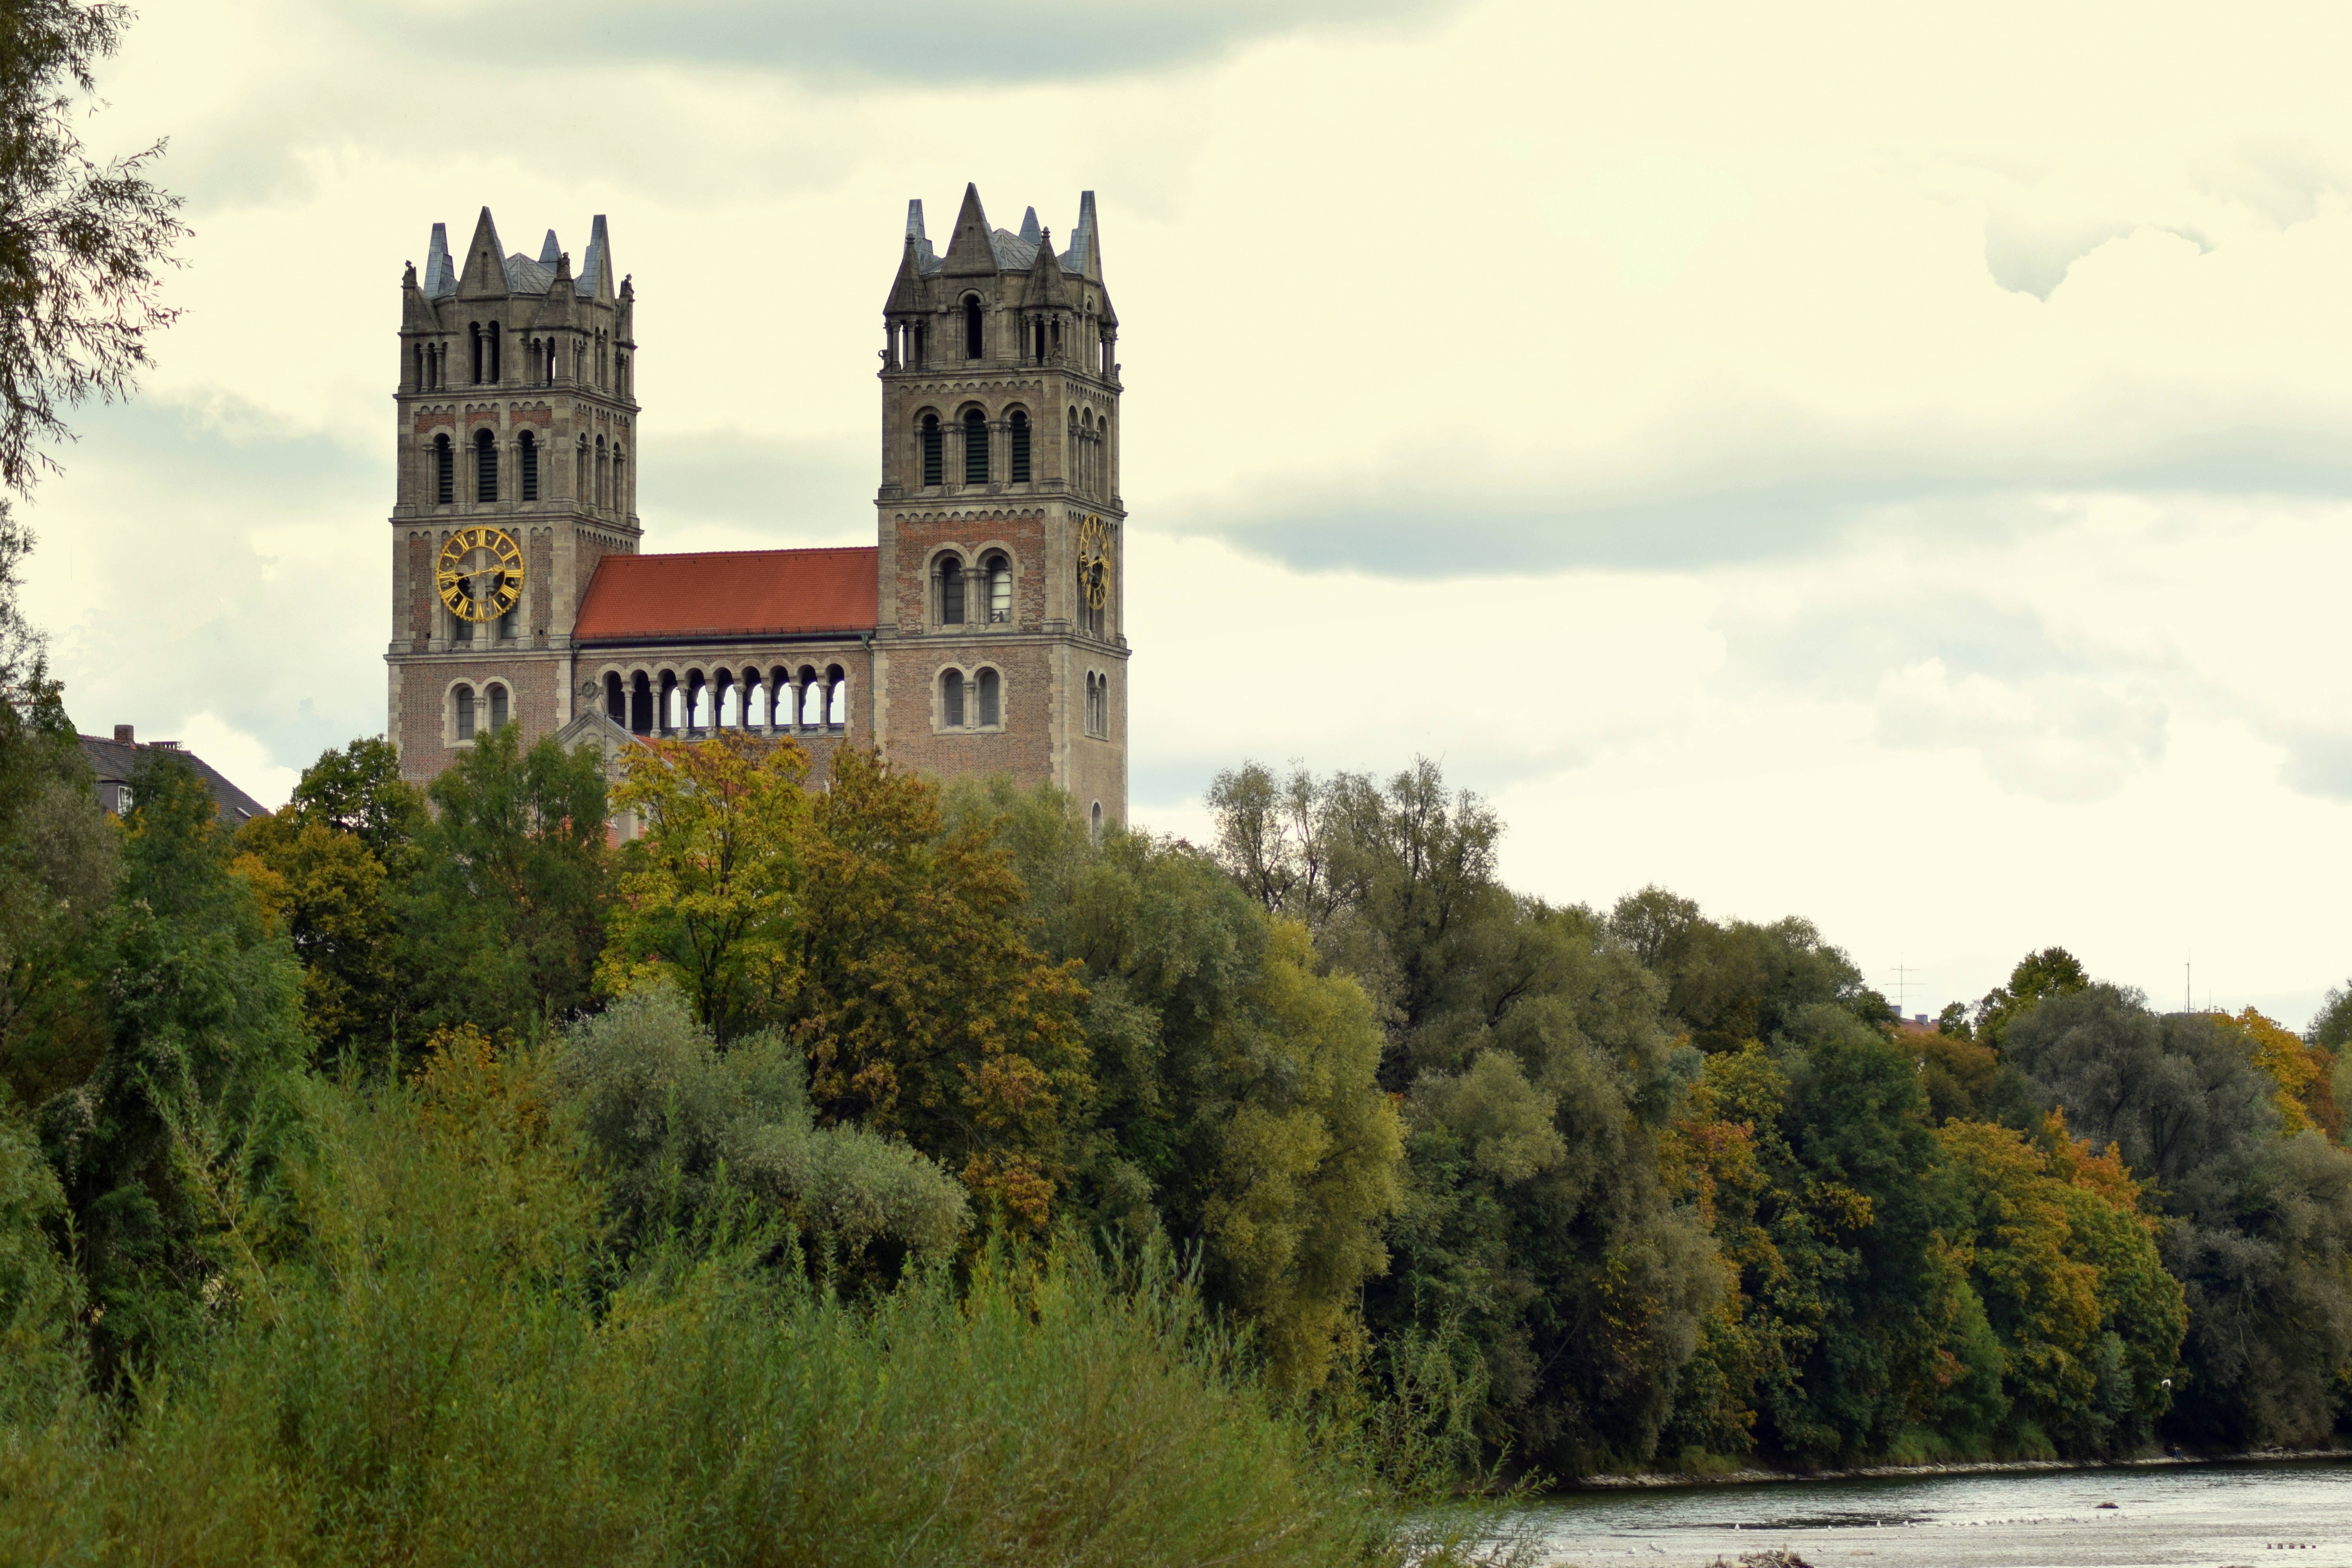
building, chateau, river, tower, autumn, castle, landmark, monastery, munich, isar, church steeples, st maximilian